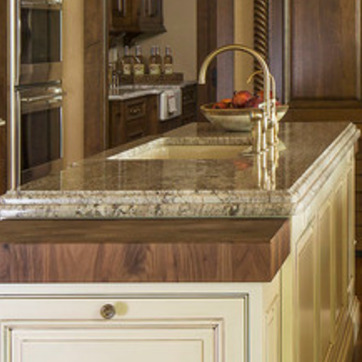
Material: polishedstone